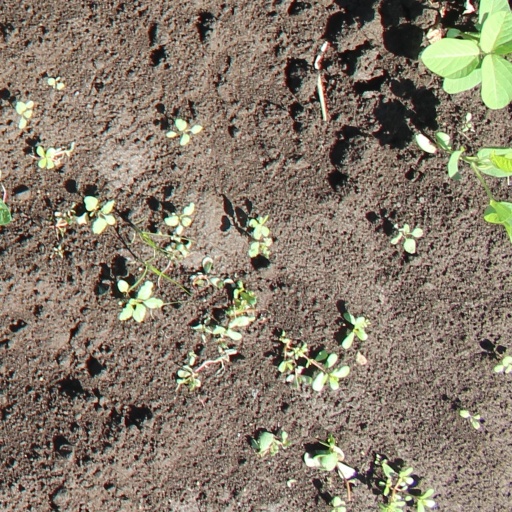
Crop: soybean